Riverside General Hospital

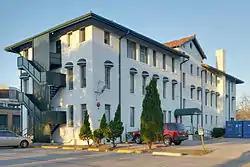
The building in 2010

The Houston Negro Hospital is the original name of a hospital in Houston, Texas. Upon the completion of an expansion project to add an extra wing to the hospital in 1961, the entire facility was renamed Riverside General Hospital.